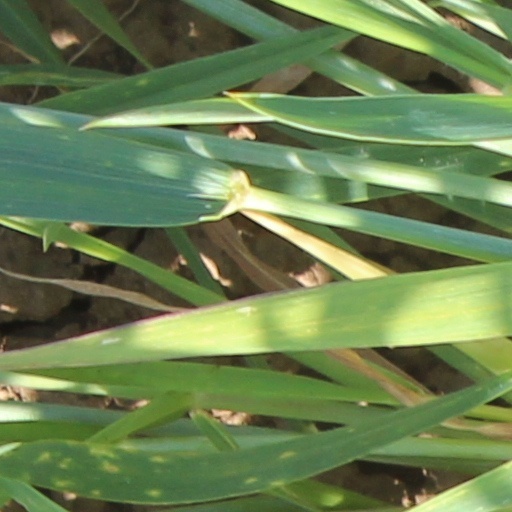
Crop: wheat